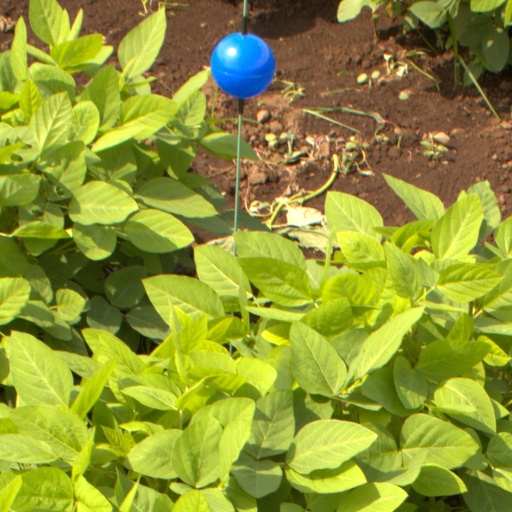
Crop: soybean